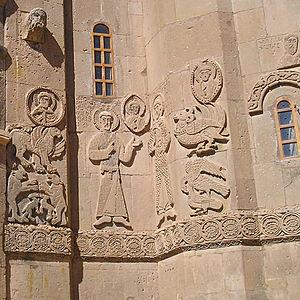
Hamazasp Iᵉʳ Arçrouni est un naxarar arménien, chef de la maison Arçrouni et prince de Vaspourakan. Il est fils de Gagik Iᵉʳ, prince Arçrouni.
Les Arçrouni, Artsrouni ou Ardzrouni sont les membres d'une famille de la noblesse arménienne, qui prend de l'importance au VIIIᵉ siècle avant d'accéder à la royauté au Vaspourakan de 908 à 1021.